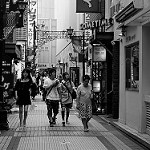
Label: B & W